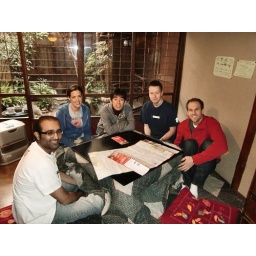
Kyoto - Kotatsu, wooden table frame covered by a futon